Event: Nepal Earthquake
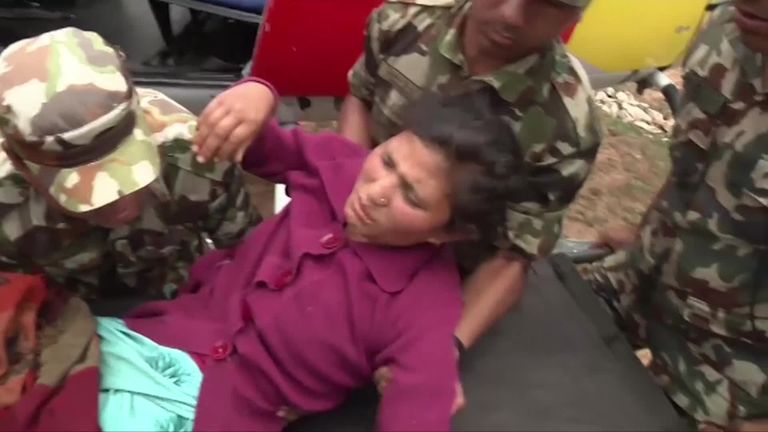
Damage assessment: no_damage